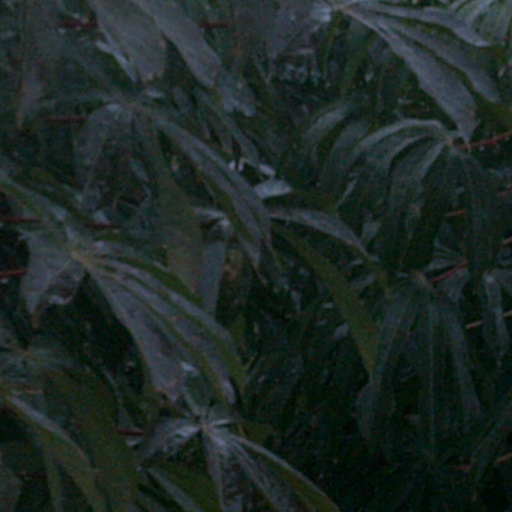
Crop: cassava